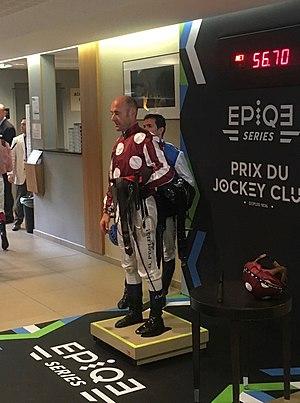
Olivier Peslier au pesage de l'hippodrome de Chantilly. Pesage après le prix de Sandringham, le jour du prix du Jockey Club 2016.
Olivier Peslier, né le 12 janvier 1973 à Château-Gontier en Mayenne, est un jockey français.